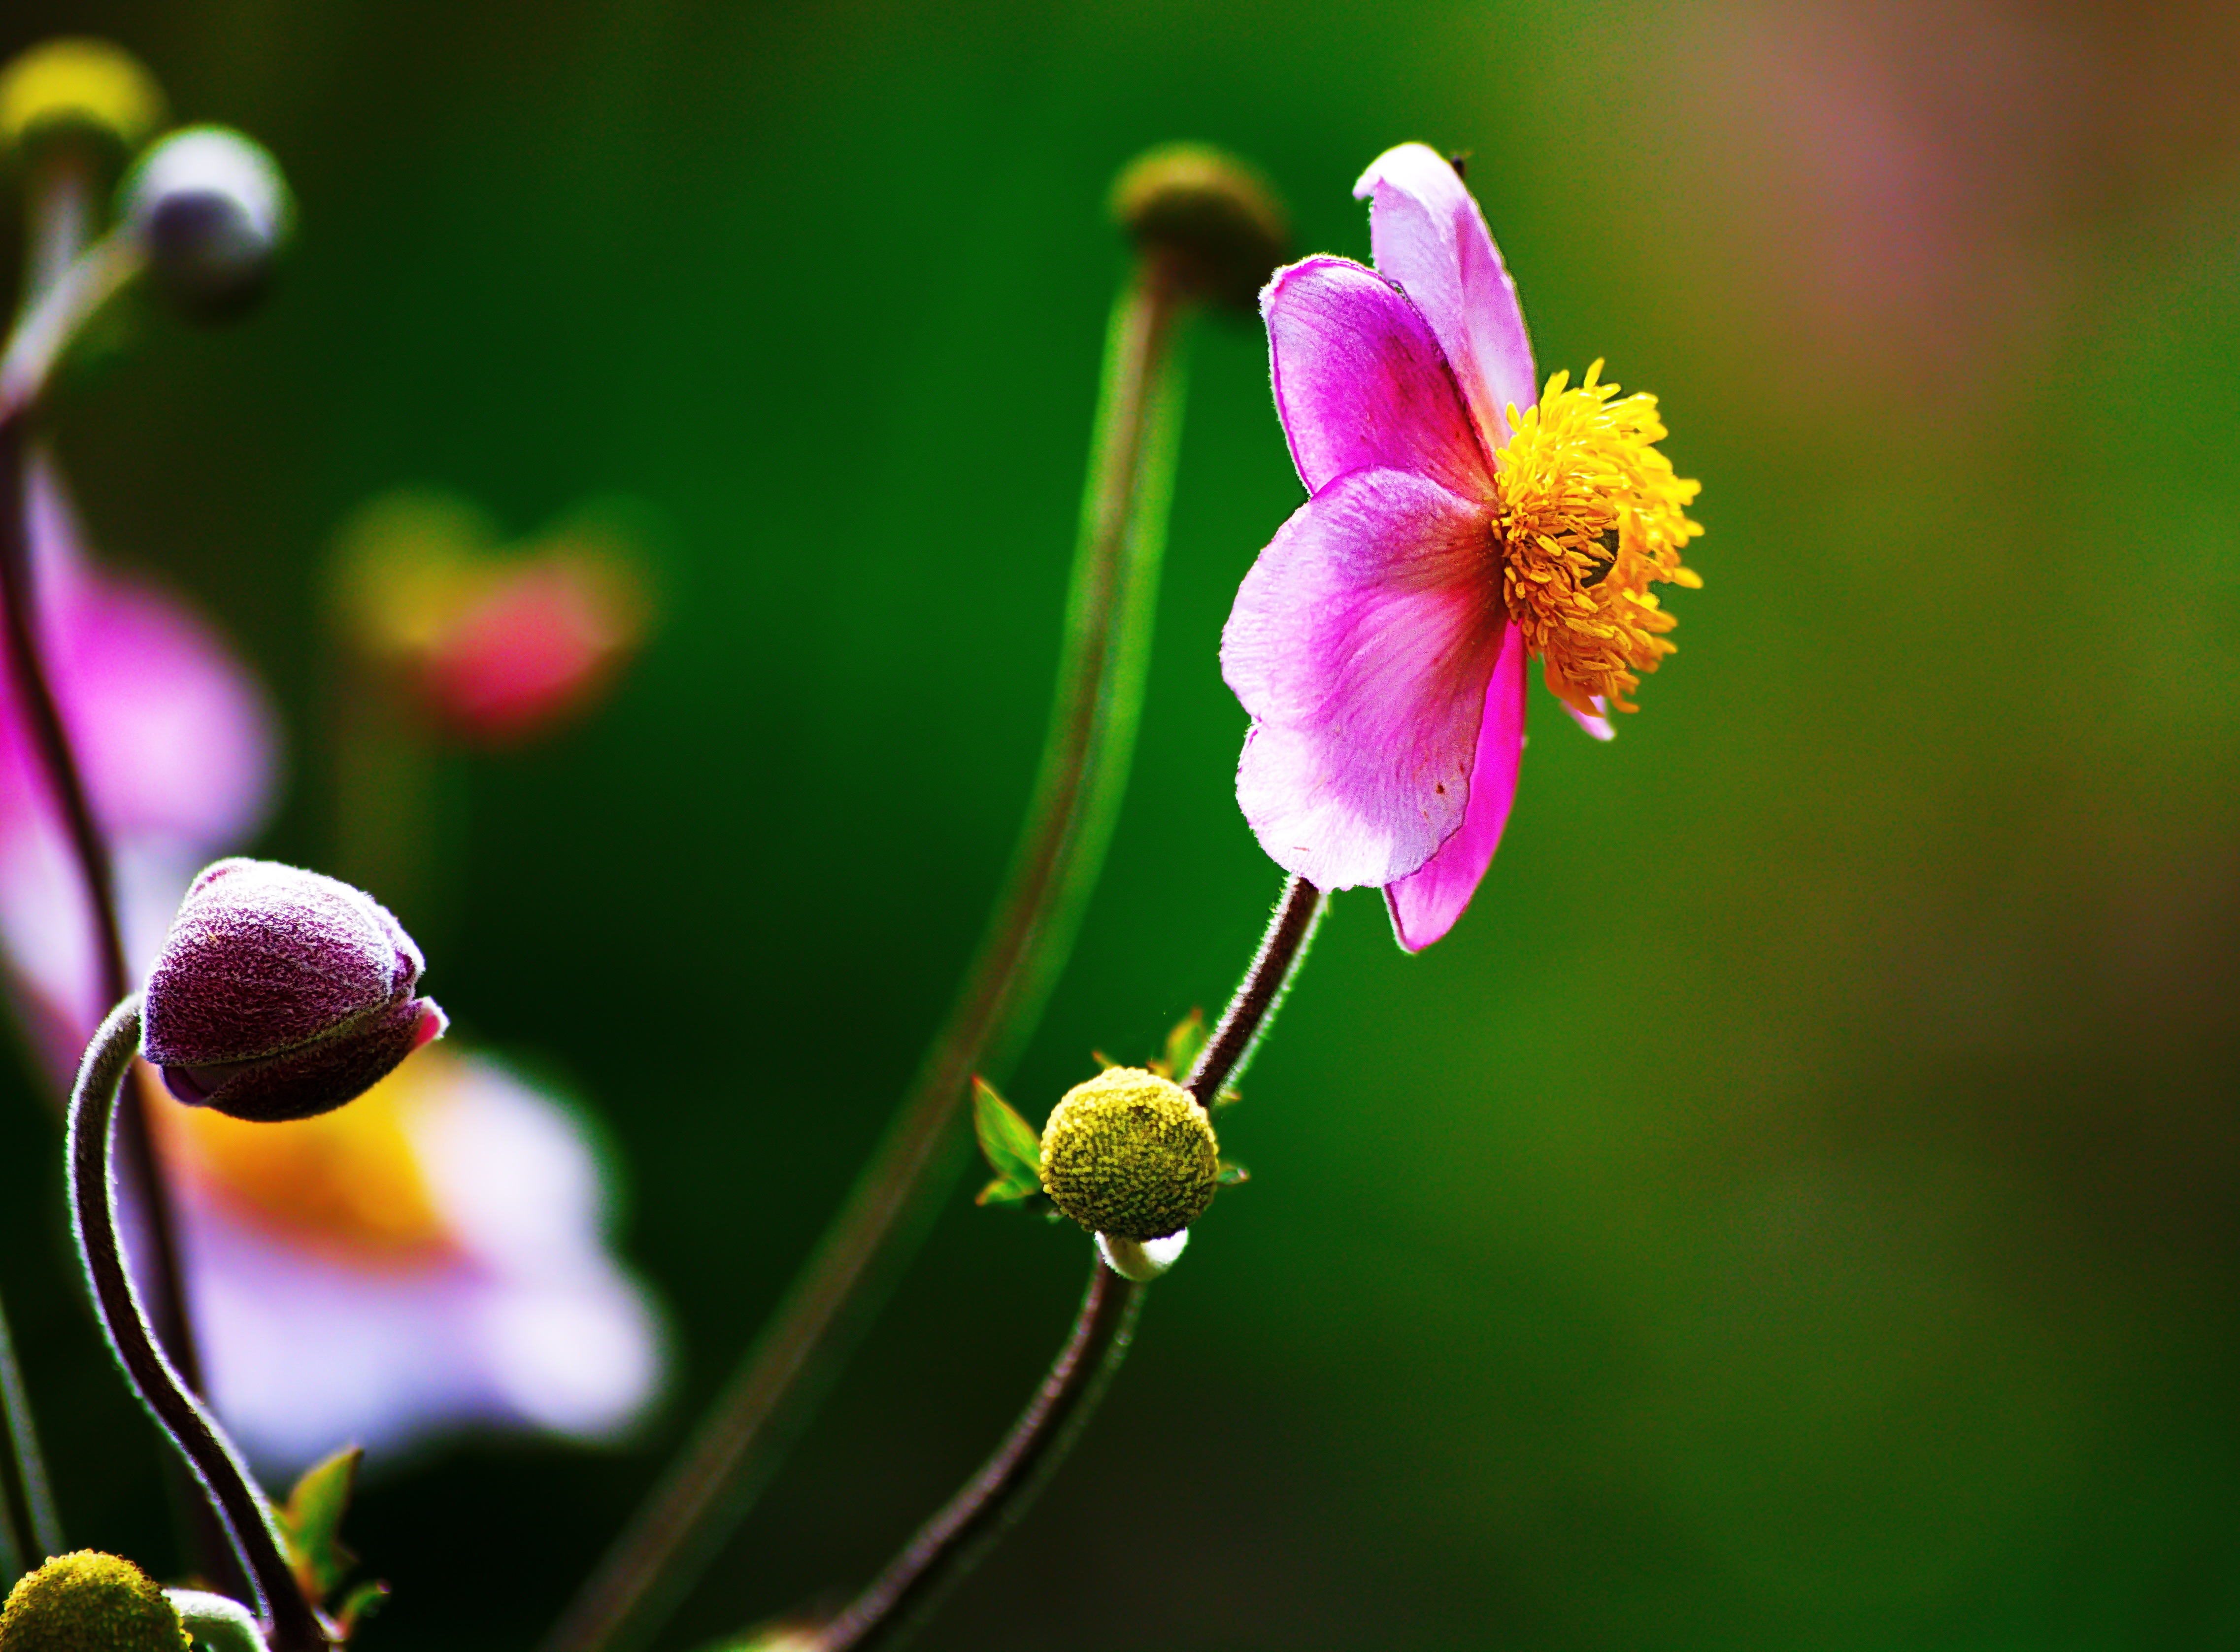
nature, blossom, growth, plant, photography, leaf, flower, petal, bloom, summer, love, gift, rose, green, red, macro, romance, romantic, botany, yellow, garden, pink, flora, season, wildflower, close up, leaves, rainy, decorative, bright, classic, valentine, bud, nectar, moisture, macro photography, outstanding, flowering plant, plant stem, land plant